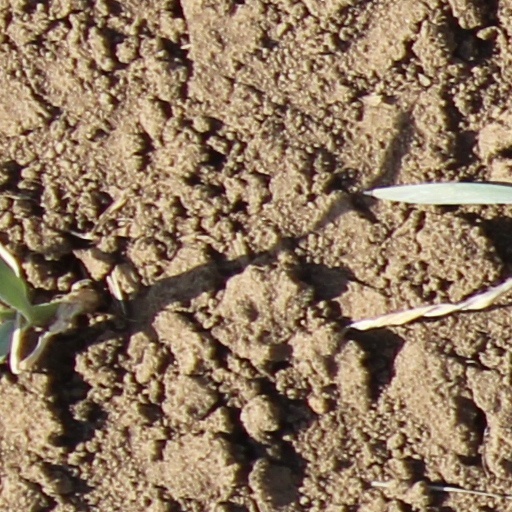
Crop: wheat